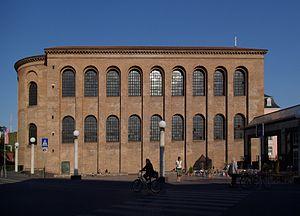
La basilique de Constantin de Trèves, à l'origine une aula romaine, abrite la reconstitution de la plus vaste salle qui nous soit parvenue de l'Antiquité. L'espace intérieur de l’édifice est long de 67 m, large de 27,20 m et haut de 33 m. La basilique est inscrite au Patrimoine mondial de l'UNESCO. L'édifice fut plusieurs fois remanié avant de retrouver au XIXᵉ siècle son aspect initial. En 1856, la basilique a été consacrée au protestantisme et fait depuis fonction d'église protestante.